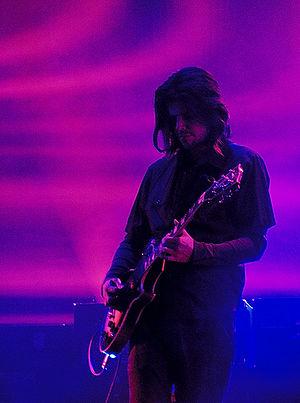
Adam Thomas Jones, né le 15 janvier 1965 à Park Ridge dans l'Illinois, est l'actuel guitariste du groupe de metal/rock progressif Tool. Il a été élevé au 75ᵉ rang des plus grands guitaristes de tous les temps par le Rolling Stone Magazine et 9ᵉ du classement du magazine Guitar World des plus grands guitaristes de heavy metal.